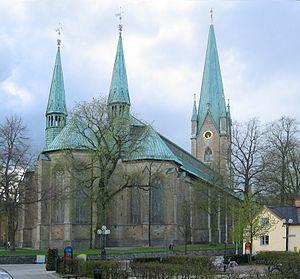
La cathédrale de Linköping est un édifice religieux luthérien de la ville de Linköping en Suède. Elle est le siège de l'évêché de Linköping, rattaché à l'Église de Suède.
Cet article recense les églises les plus hautes.